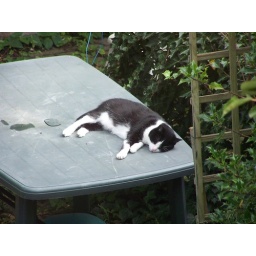
The cat is sleeping in the garden.